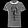
Label: T - shirt / top